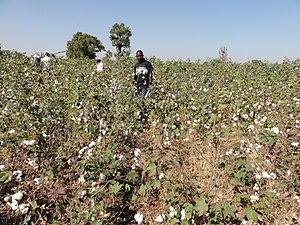
Malanville est une ville du Bénin située au nord-est du pays, au bord du fleuve Niger, à la frontière avec le Niger et à proximité de celle avec le Nigeria. Desservie par la route nationale inter-états 2, c'est le chef-lieu de la commune du même nom, rattachée au département de l'Alibori.